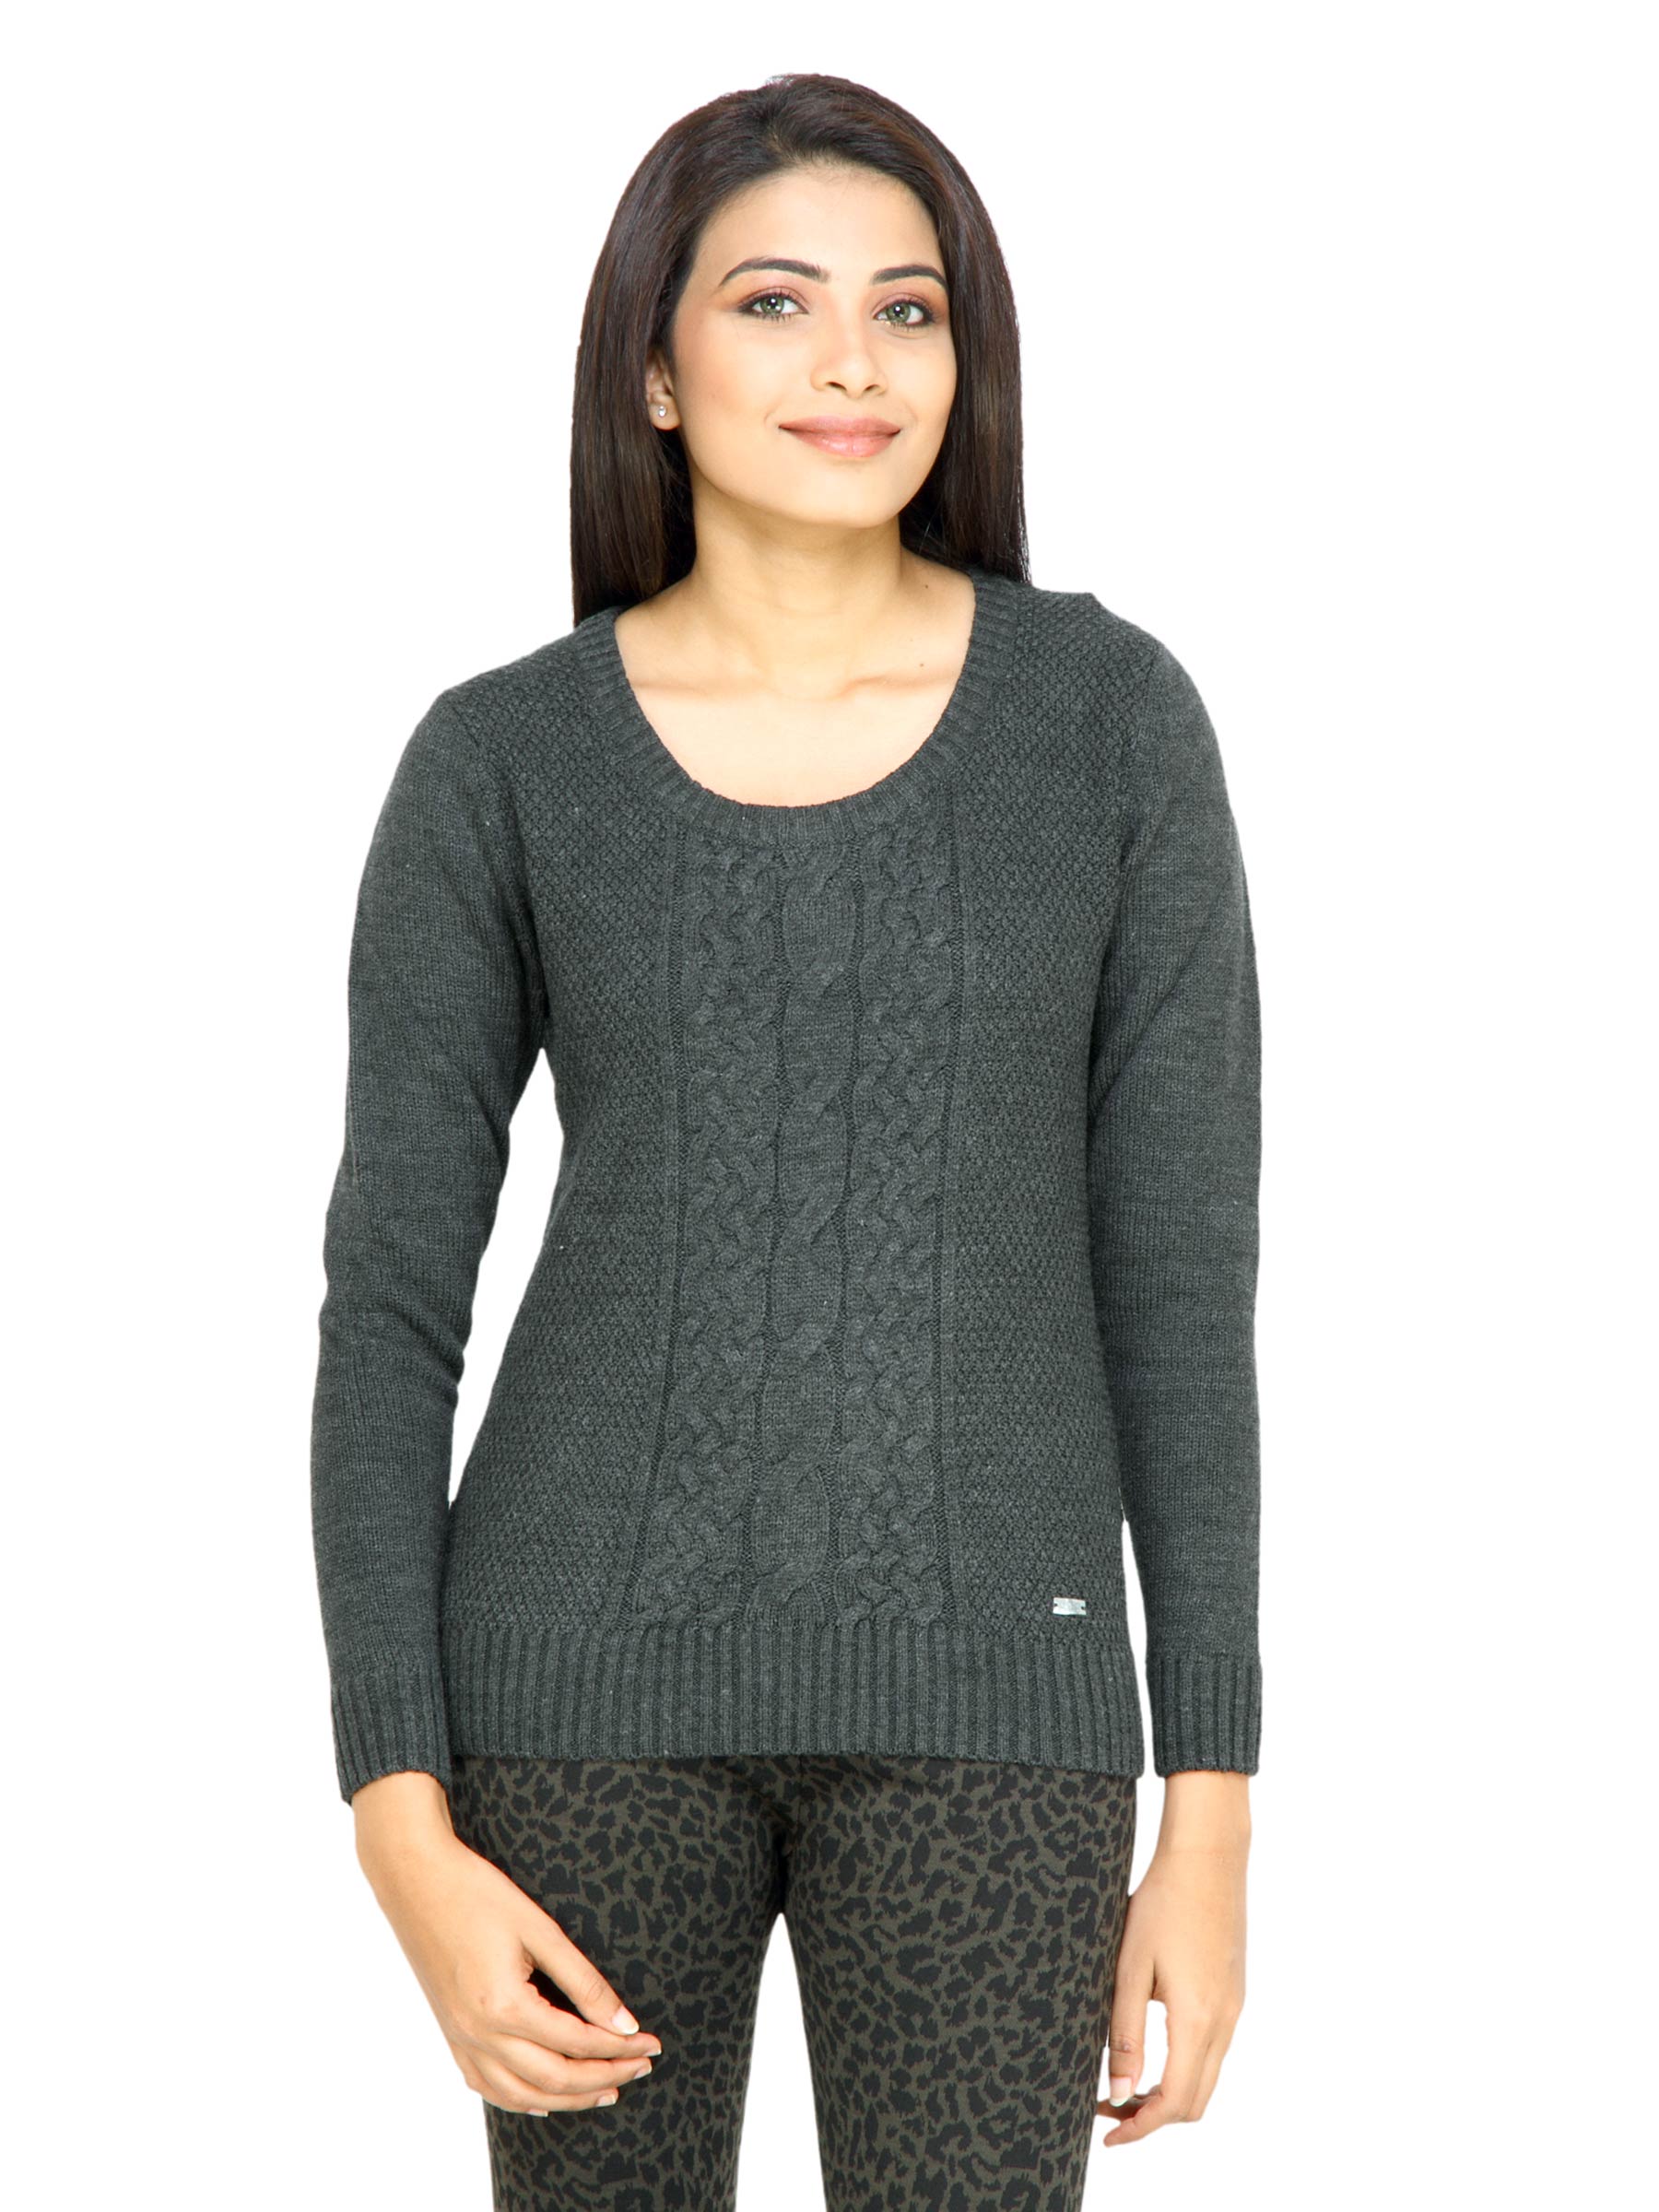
Arrow Woman Charcoal Solid Sweater
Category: Apparel / Topwear / Sweaters
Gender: Women
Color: Charcoal
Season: Fall 2011
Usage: Casual